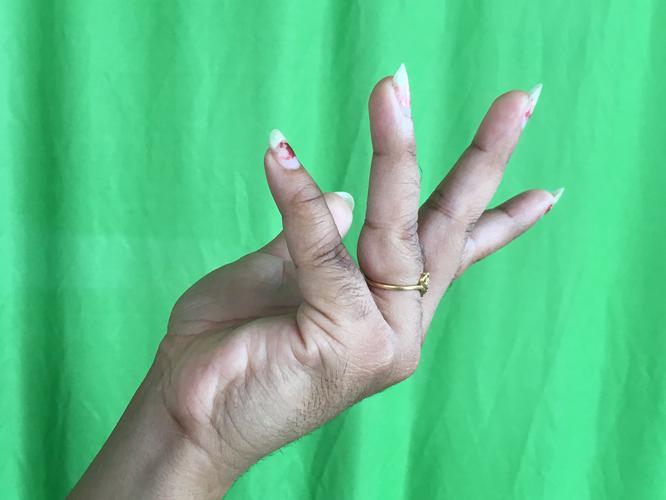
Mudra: Alapadmam
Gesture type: single_hand